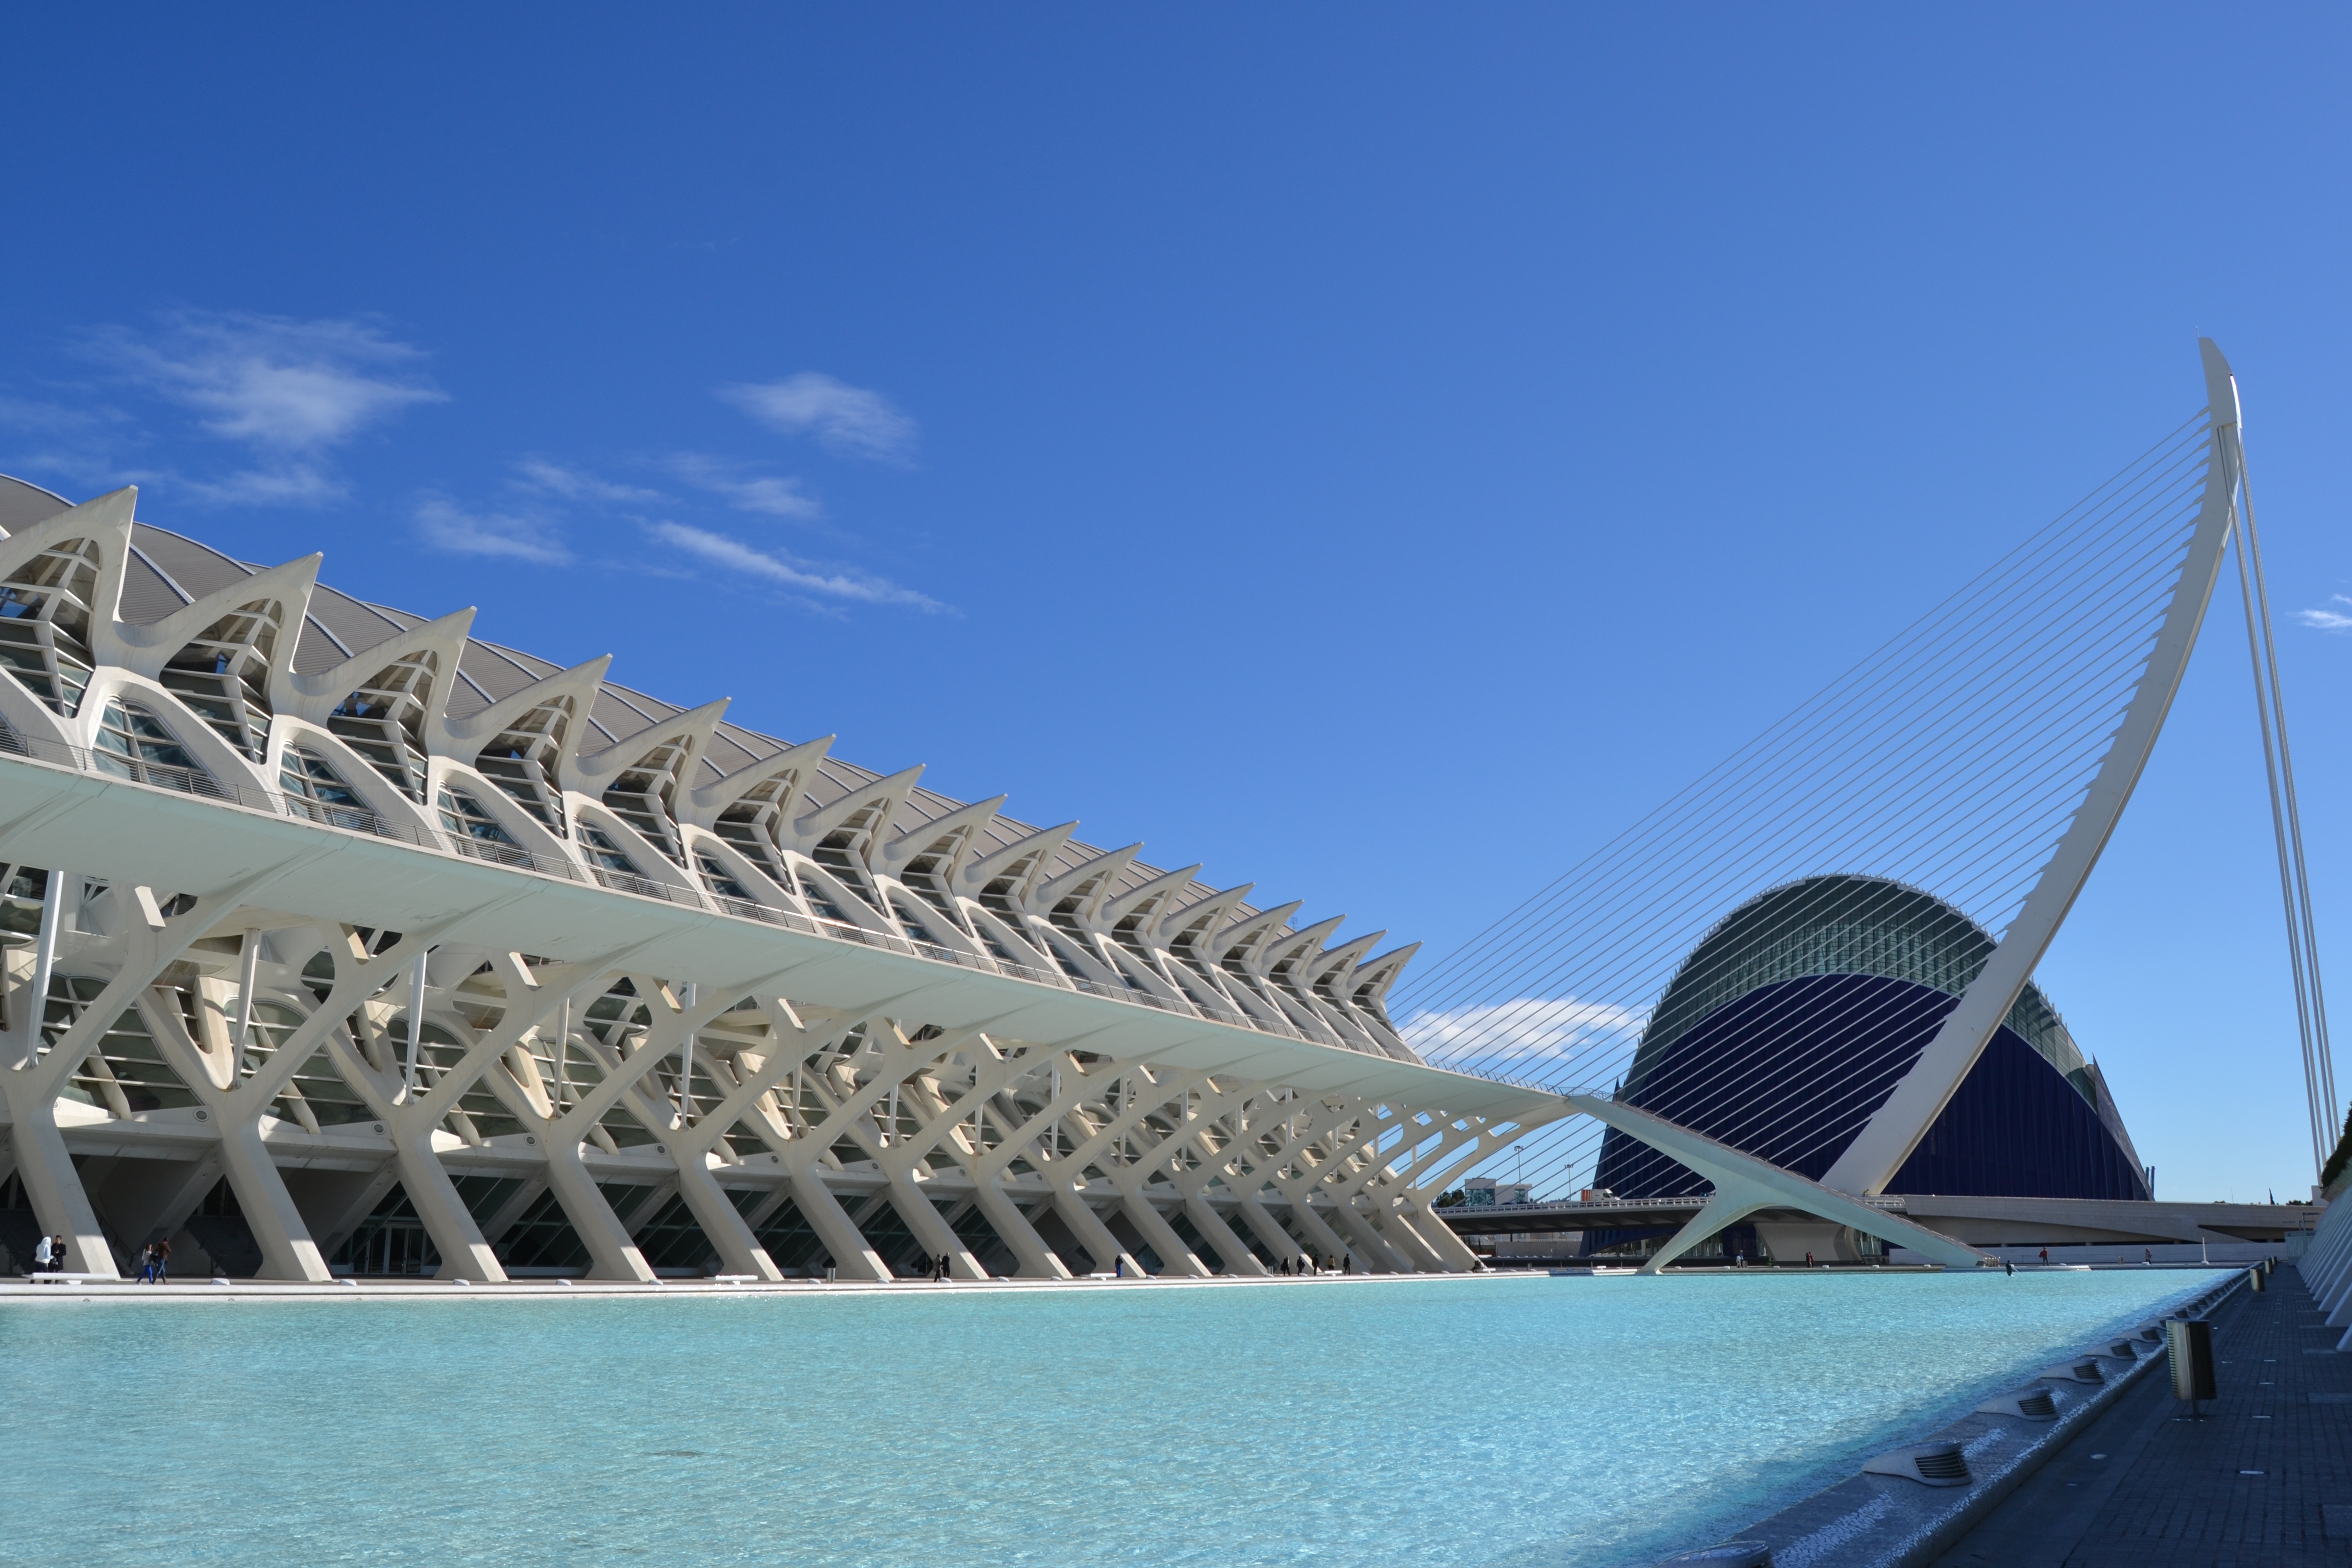
structure, travel, landmark, stadium, modern architecture, arena, spain, valencia, city of arts and sciences, sport venue